Joseph Grinnell

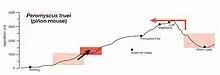
Diagram of elevation change of "Peromyscus truei"

The Upper Sonoran is a life zone between 1,000 and 3,500 feet above sea level.